Zhou Dunyi

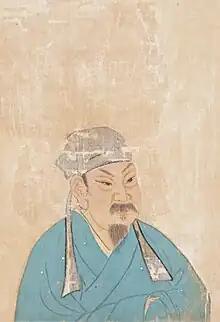
As depicted in the album " Portraits of Famous Men" 1900, housed in the Philadelphia Museum of Art

Zhou Dunyi had two students who made major contributions to Confucianism: his nephews Cheng Yi and Cheng Hao. The Cheng brothers studied under Zhou Dunyi only for a short time when they were younger. The brothers moved on to establish the Cheng-Zhu School, which dominated Chinese philosophy for over 700 years. Zhou Dunyi is considered the founding father of that school although there are no references in the Cheng brothers' writings to his contributions.